SuperDévoluy

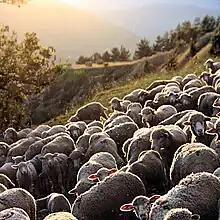
Sheep of Devoluy in summer

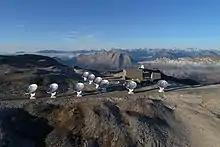
"NOEMA observatory"

From a three antenna interferometer with a maximum baseline of 288 meters in 1988, it has evolved to an 12-antenna array with baselines up to 760 meters.